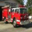
Label: truck